Foreign relations of Myanmar

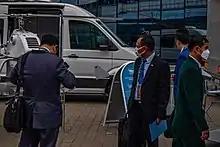
Myanmar delegation at MILEX-2021 military exhibition. Minsk, Belarus

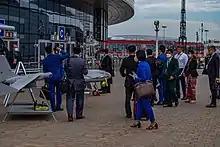
Myanmar delegation at MILEX-2021 military exhibition. Minsk, Belarus

Belarus and Myanmar established diplomatic relations on 22 September 1999. In December 2011, prime minister of Belarus Mikhail Myasnikovich made on official visit to Myanmar.